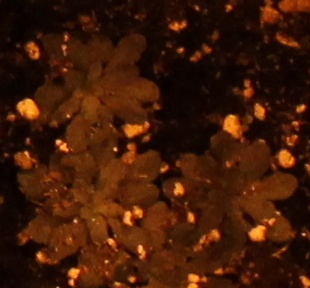
Label: Horseweed